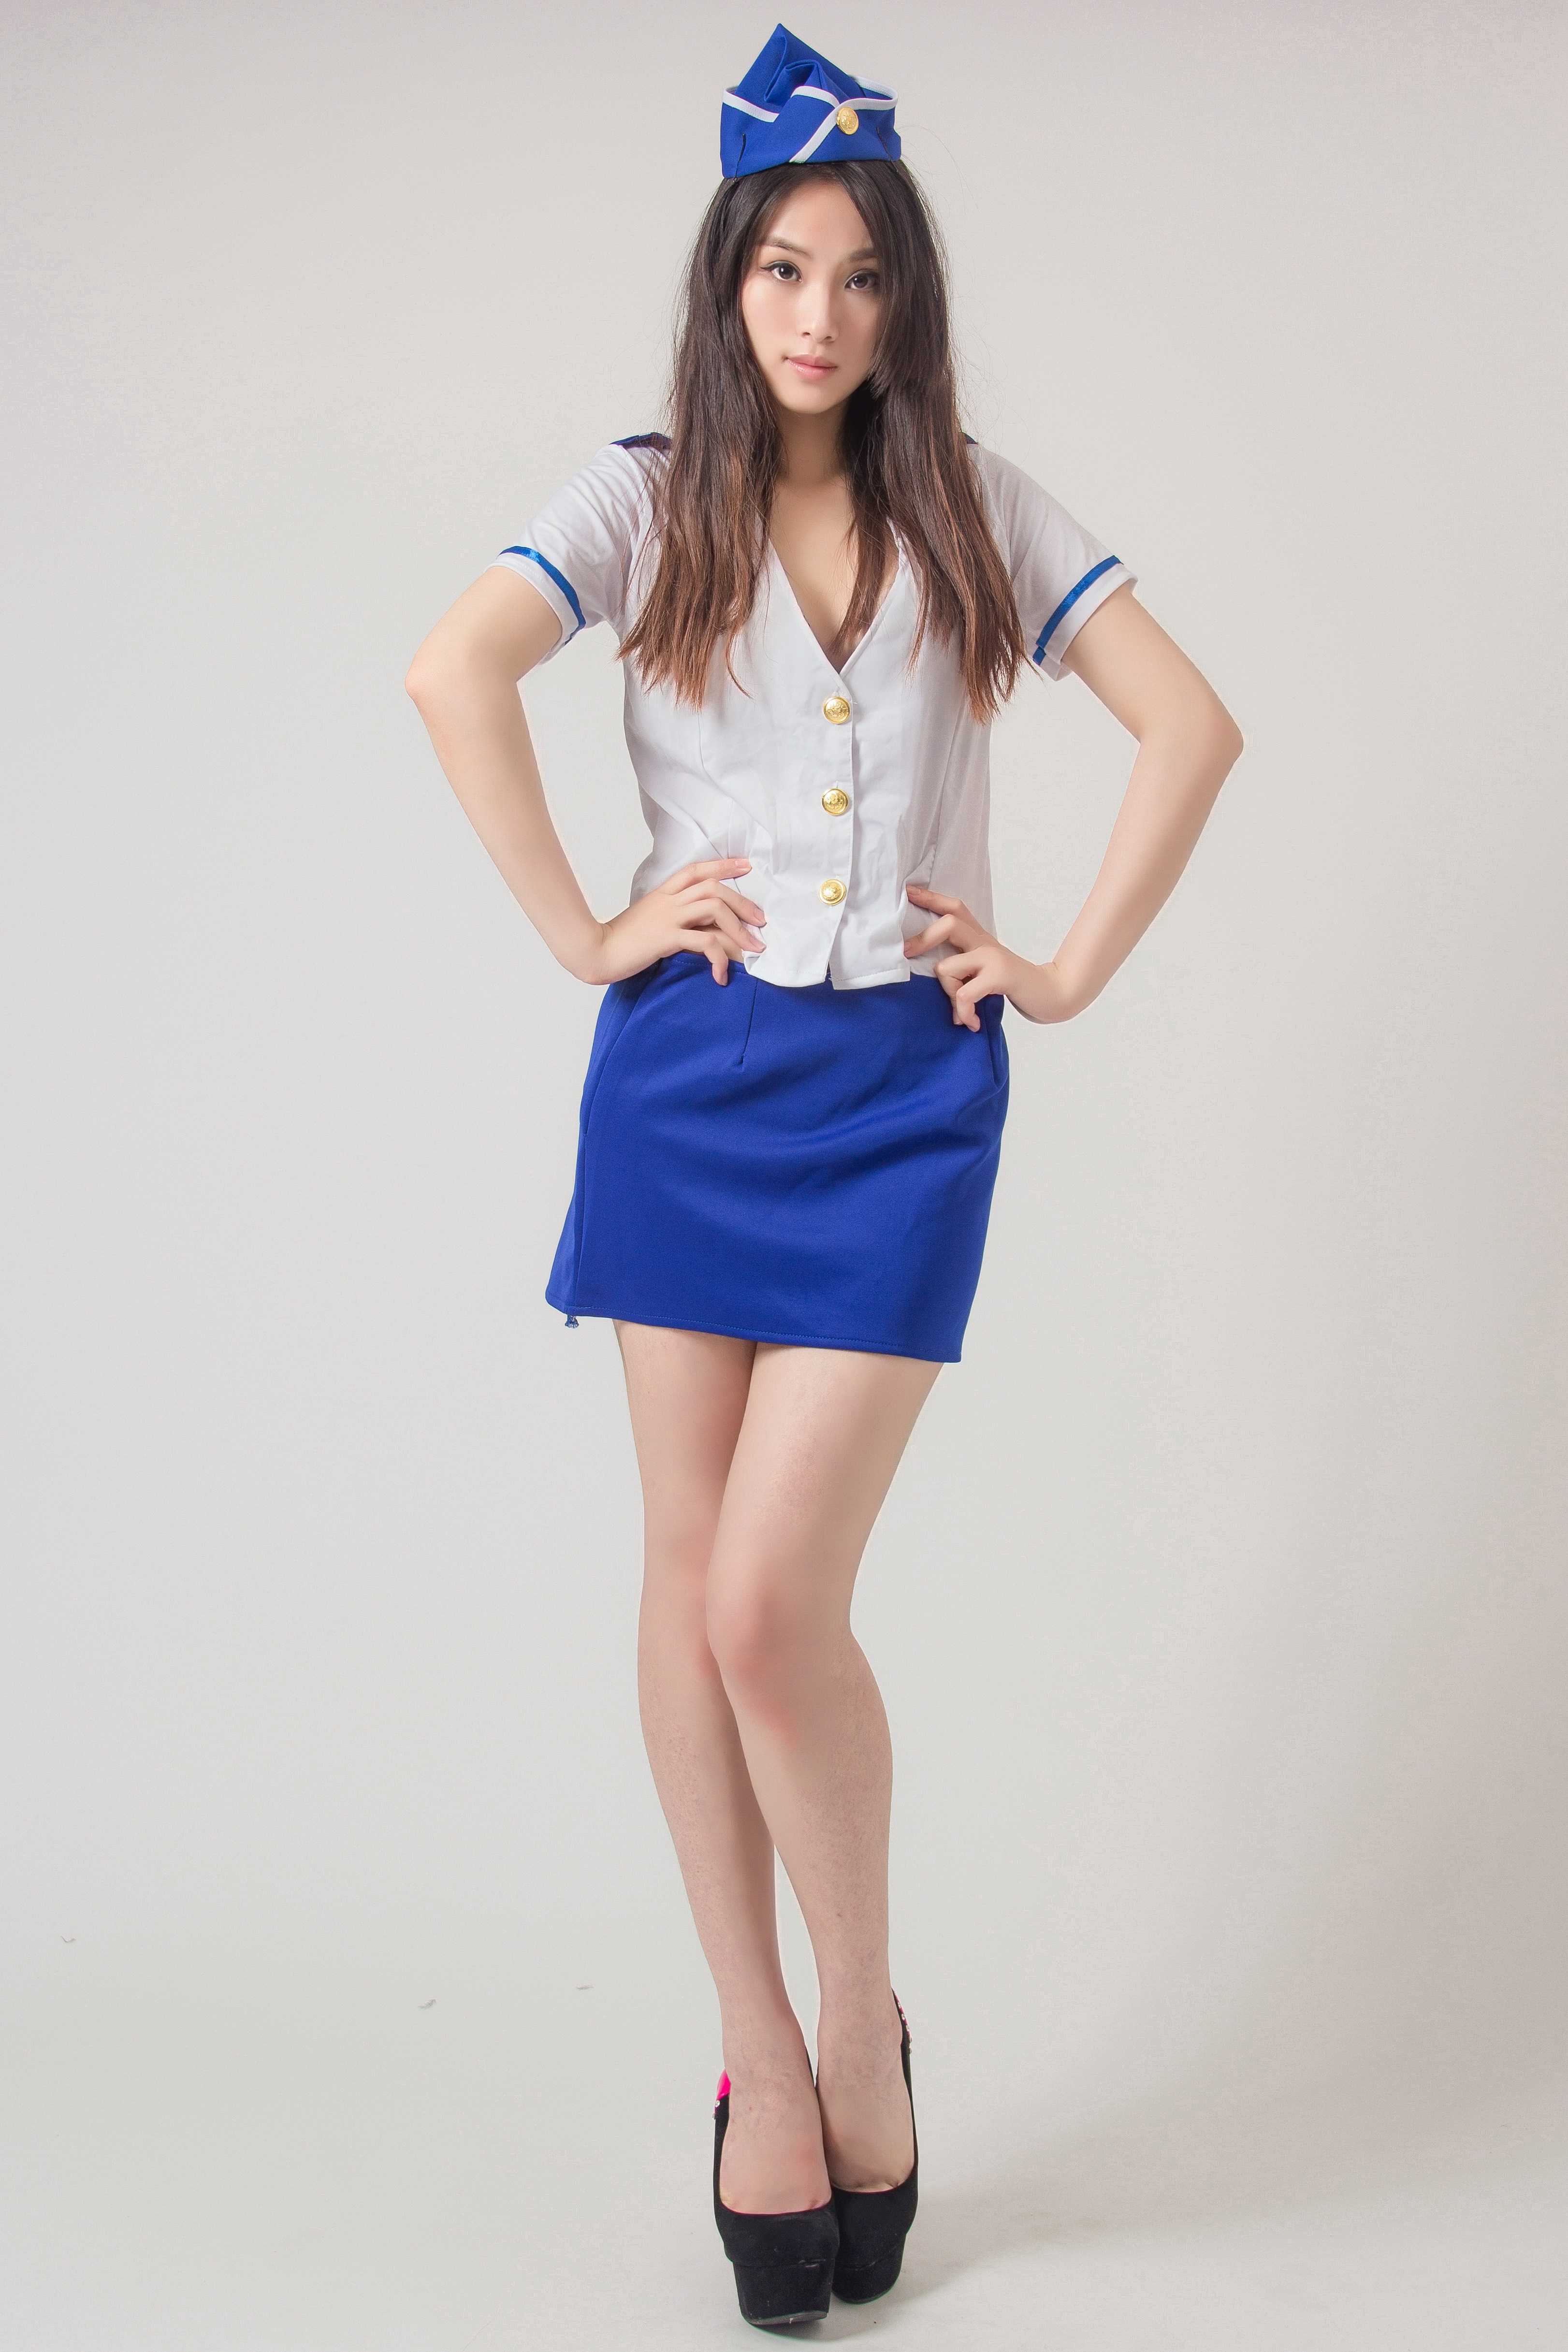
female, leg, portrait, studio, fashion, clothing, human body, costume, underwear, appeal, abdomen, sleeve, photo shoot, miniskirt, skort